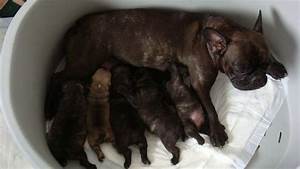
Label: cane